First XI

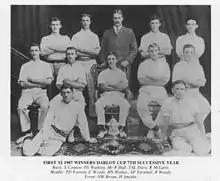
Hale School First XI (plus schoolmaster) in 1907

The First XI (or, less commonly, First 11) are the eleven primary players in an organisation's leading team, particularly a football or cricket team. A player who is considered a core part of the starting line-up in a First XI team is often the most proficient in their particular position.